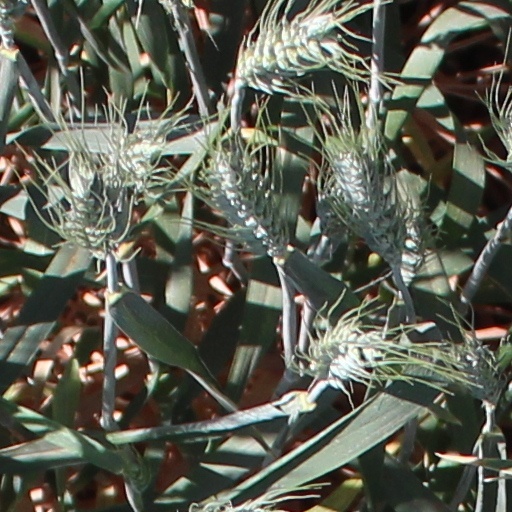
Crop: wheat